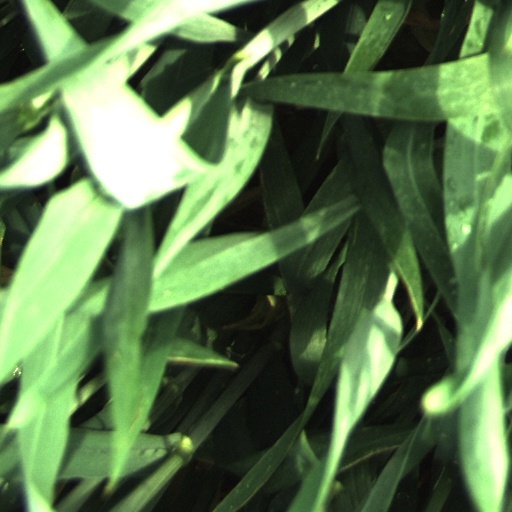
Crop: wheat